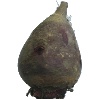
Label: beetroot